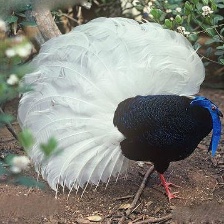
Species: BULWERS PHEASANT
Scientific name: LOPHURA BULWERI